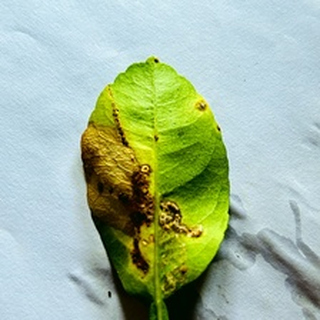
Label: lemon_citrus_canker